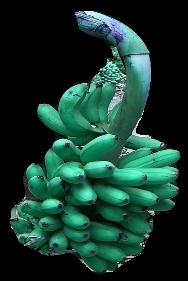
Variety: rasbale
Grade: grade1